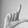
ASL letter: L